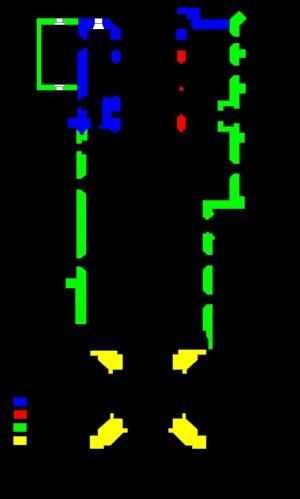
L'église Saint-Malo est une église catholique située à Yvignac-la-Tour, en France.